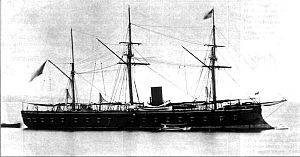
Ancona (1864)
Ancona fotograferet ved Napoli i 1870.
Ancona fotograferet ved Napoli i 1870.
Panserskibet Ancona var et skib i den fjerde og hidtil største klasse af panserskibe i den nye italienske marine, der blev skabt, da Italien blev samlet i 1861. Værftskapaciteten i Italien var begrænset, så marinen måtte gøre brug af udenlandske værfter. De fire skibe i Regina Maria Pia-klassen blev derfor bygget i Frankrig, der var et foregangsland for panserskibsbygning, og marinen fik moderne konstruktioner med jernskrog, der alle holdt i 40 år eller mere. Skibet var opkaldt efter byen Ancona, der blev erobret af tropper fra kongeriget Sardinien i september 1860 i en aktion, hvor også kongerigets flåde spillede en vigtig rolle.